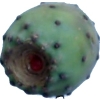
Label: cactus_fruit_green